Jalalabad

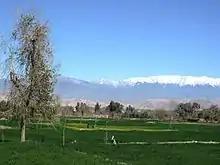
View of the Spin Ghar range from the city of Jalalabad

After the resignation of President Najibullah, Jalalabad quickly fell to mujahideen rebels of Yunus Khalis on April 19, 1992. On September 12, 1996, the Taliban took control of the city until they were toppled by the US-backed Afghan forces in late 2001. Al-Qaeda had been building terrorist training camps in Jalalabad. The city returned to Afghan government control under Hamid Karzai.